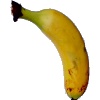
Label: Banana Lady Finger 1